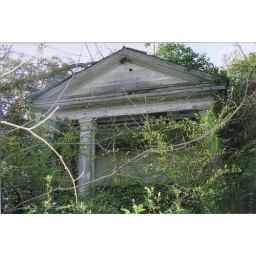
Glimpse of house through the trees found by John Stephenson.